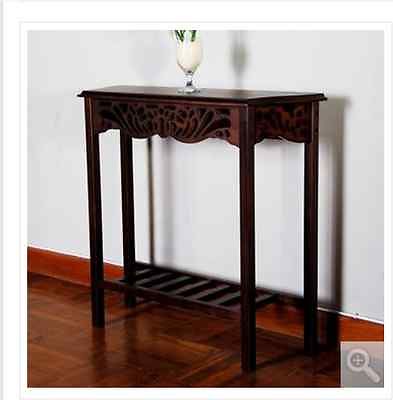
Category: table